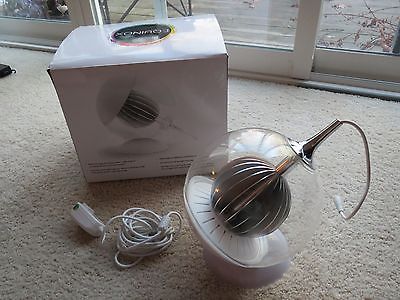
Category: lamp